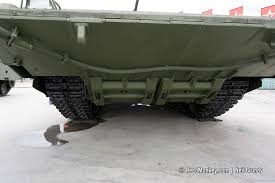
Label: BMP